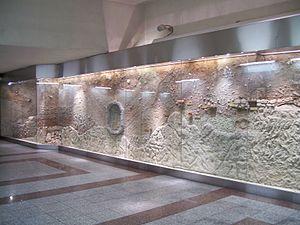
Dáfni, est une station de métro grecque de la ligne 2 du métro d'Athènes, située à Dáfni, sur le dème de Dáfni-Ymittós dans le district régional d'Athènes-Centre.